Losang Thonden

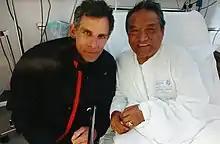
Ben Stiller came to see Thonden when he was admitted to the hospital

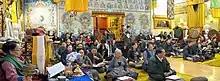
Community prayer service for Thonden at the Sakya Gonpa in Seattle, 24 November 2018

On 21 November 2018, Thonden died after a long battle with cancer. He is survived by his wife Dekyi Thonden Gyalkhang and his two sons Rabgyal Thonden Gyalkhang, and Rabyoung Thonden Gyalkhang.